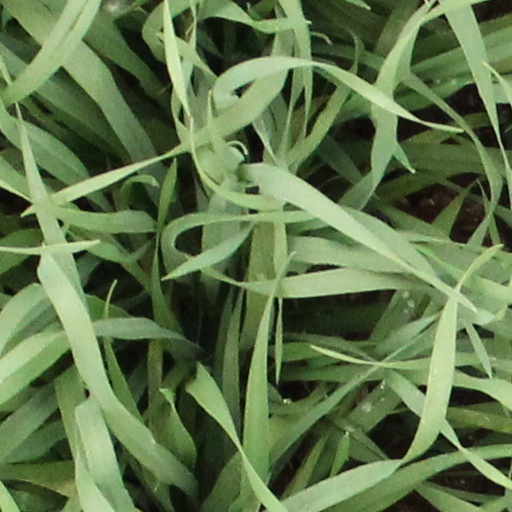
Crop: wheat